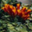
Label: tulip